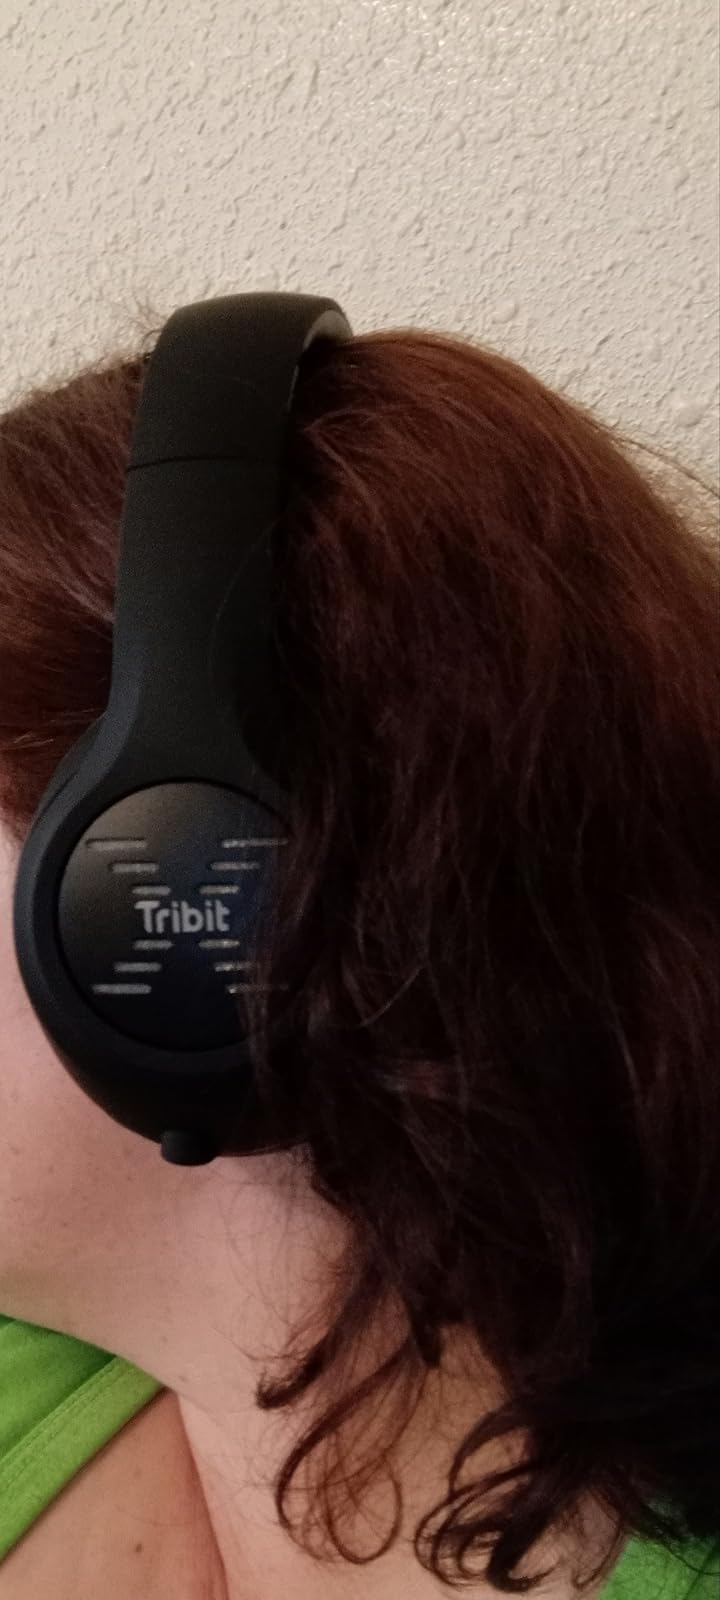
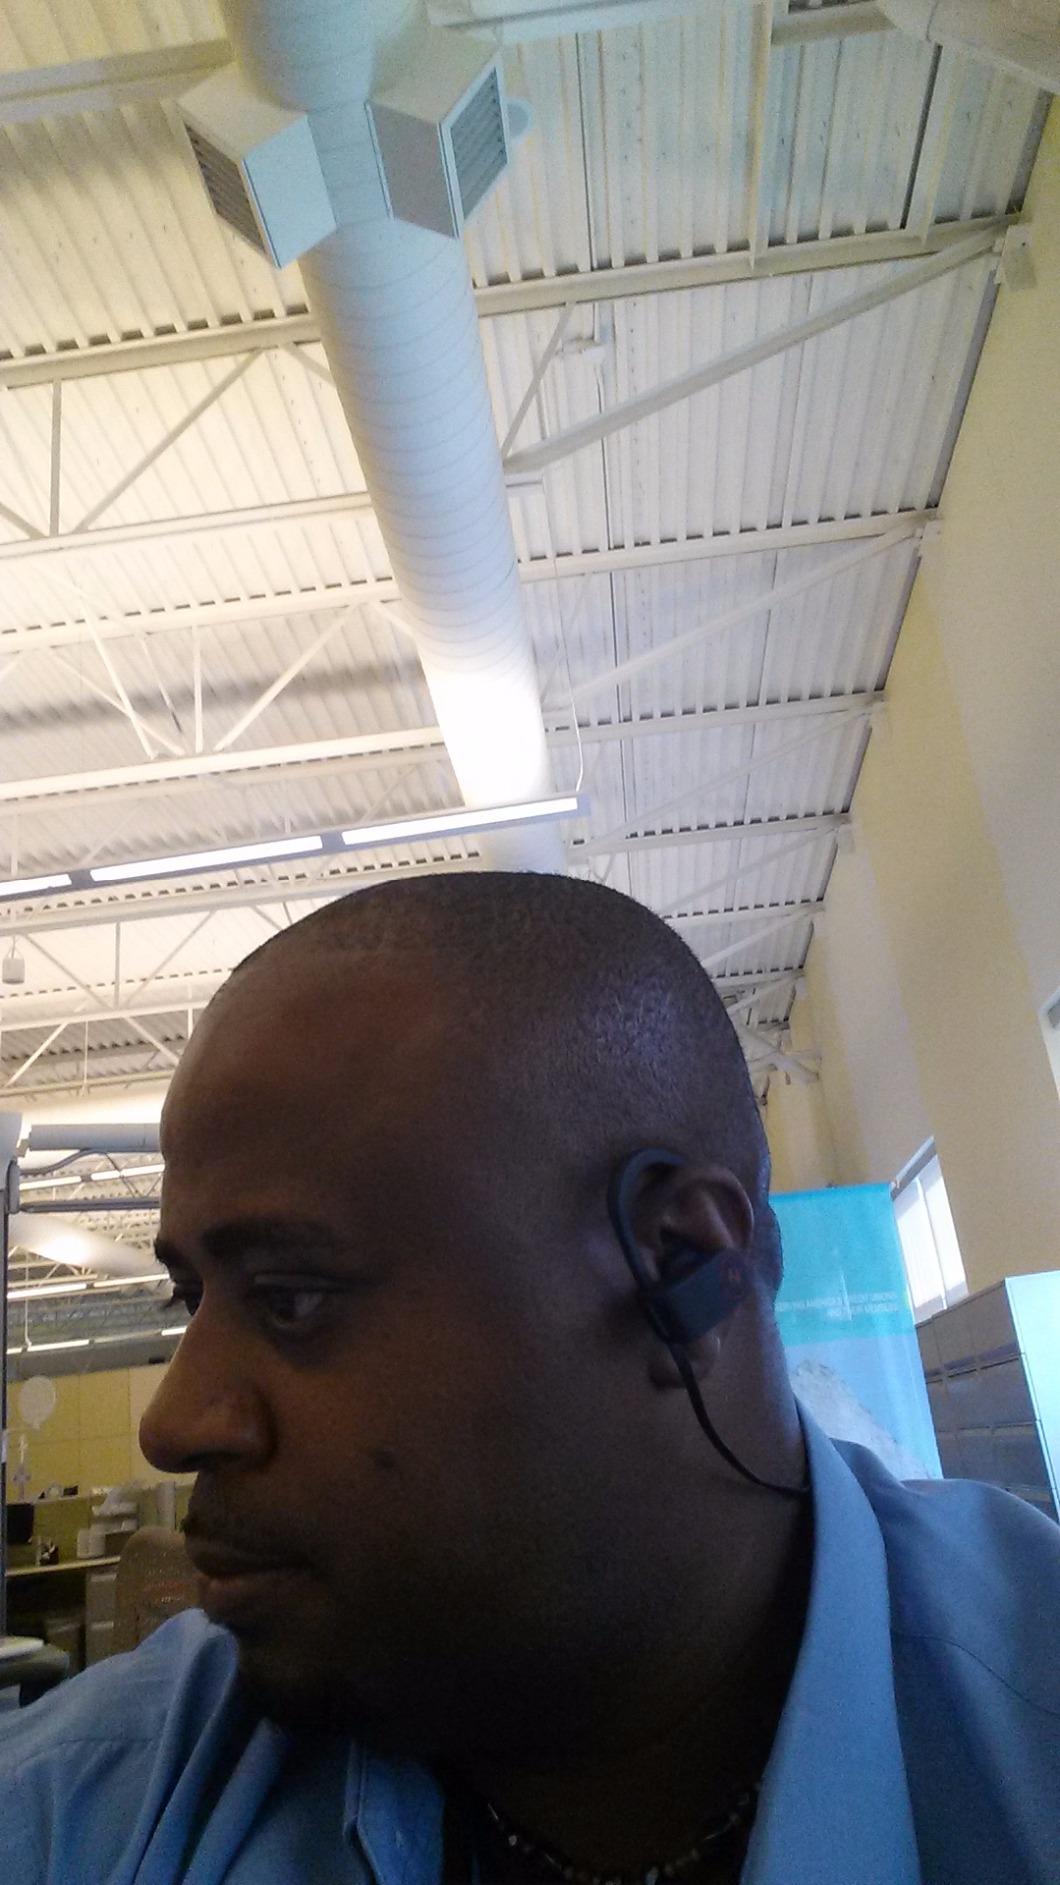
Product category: headphones
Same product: no